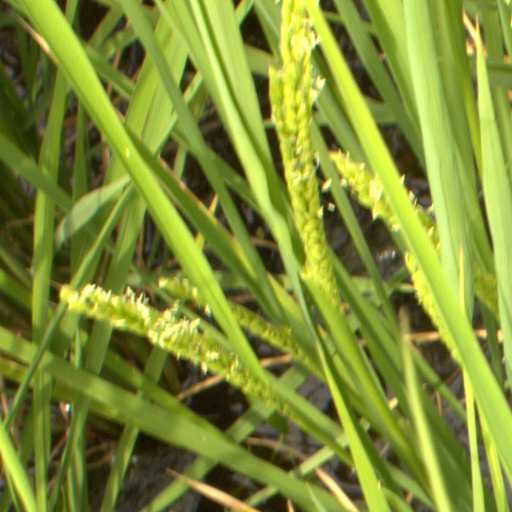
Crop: rice